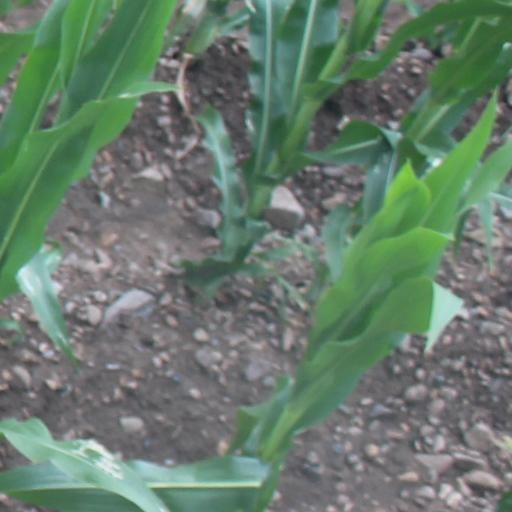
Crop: maize; corn